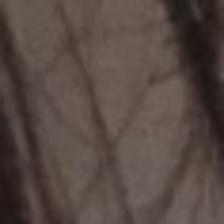
Label: faces